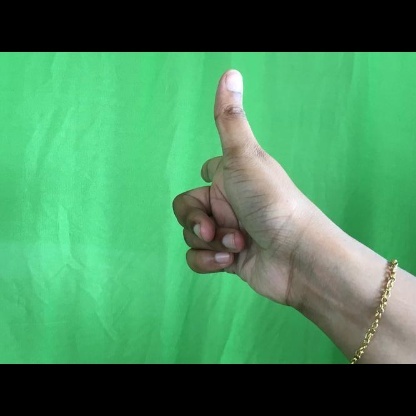
Mudra: Chandrakala